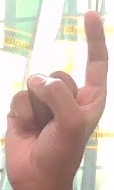
ASL sign: Z